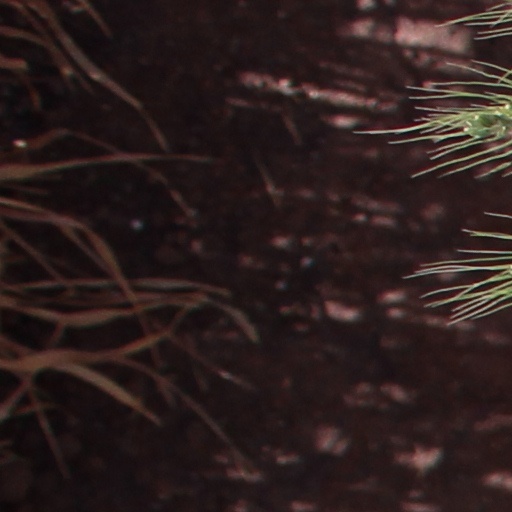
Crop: wheat